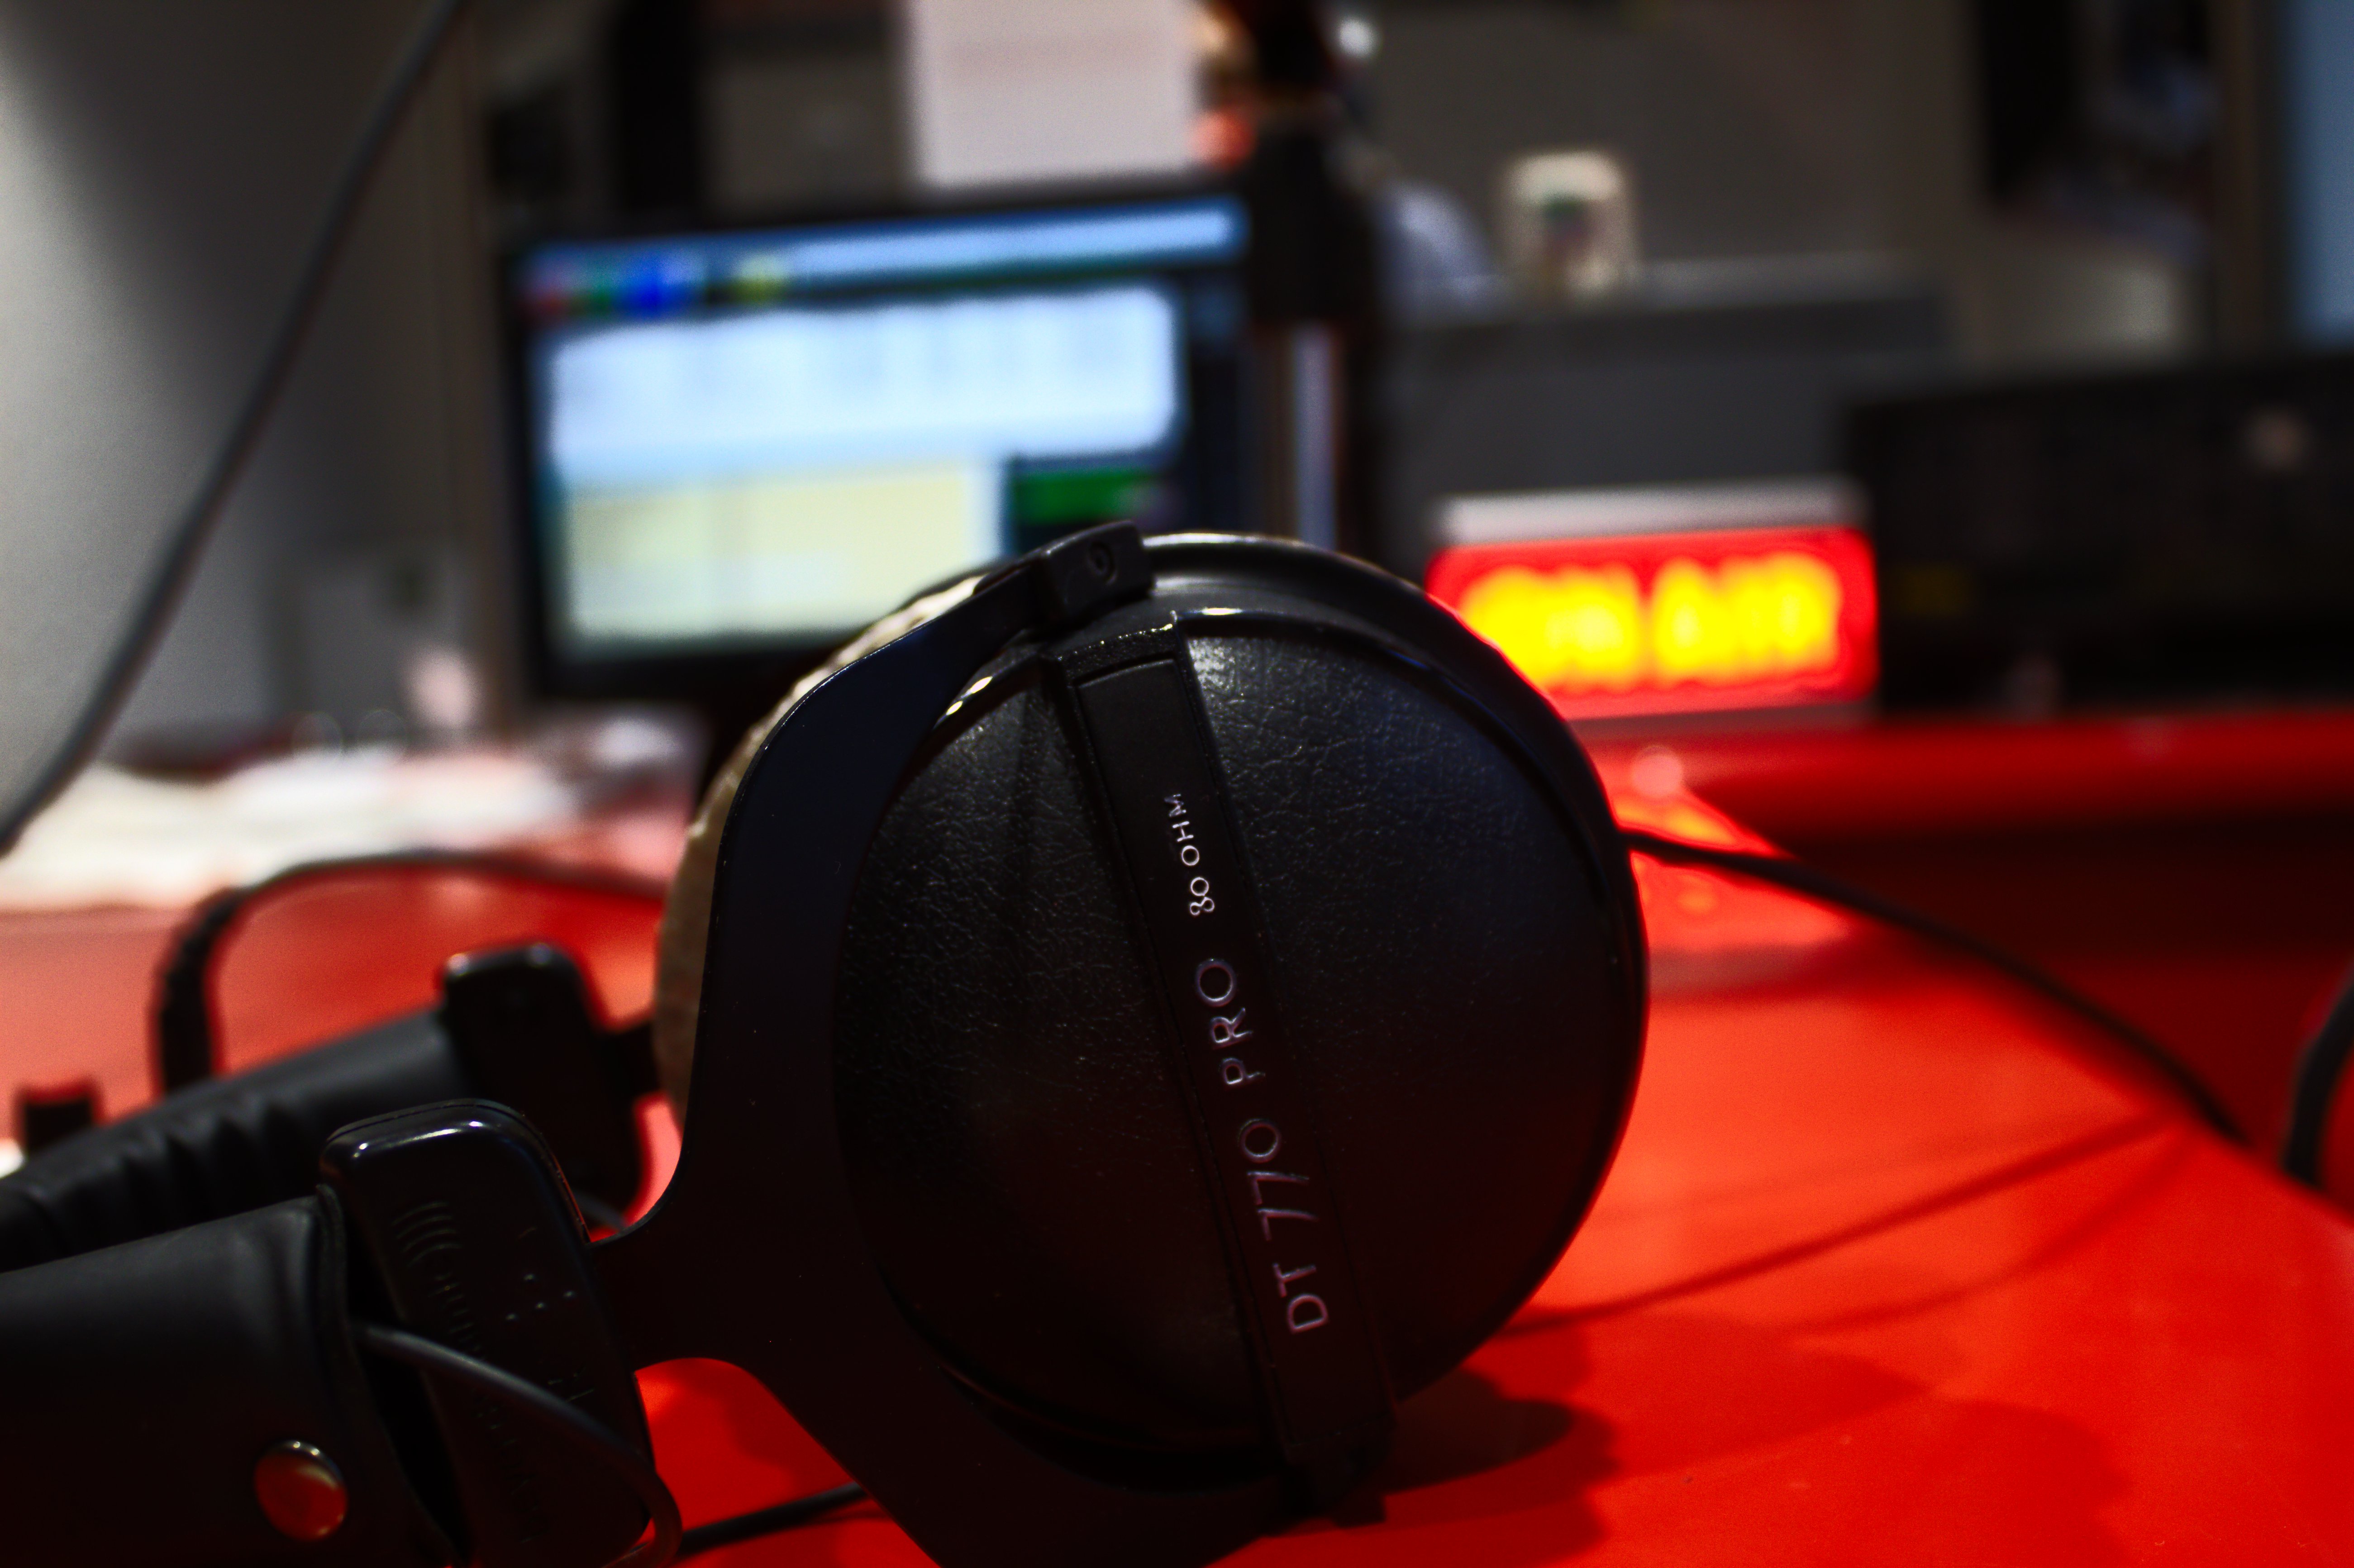
radio, ear, headphone, listen, music, on air, studio, radio station, station, live, radio host, host, broadcast, broadcasting, broadcaster, audio equipment, headset, technology, headphones, electronic device, electronics, gadget, photography, auto part